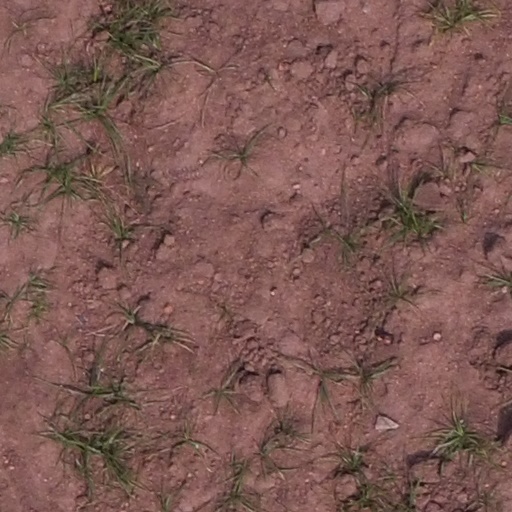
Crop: maize; corn